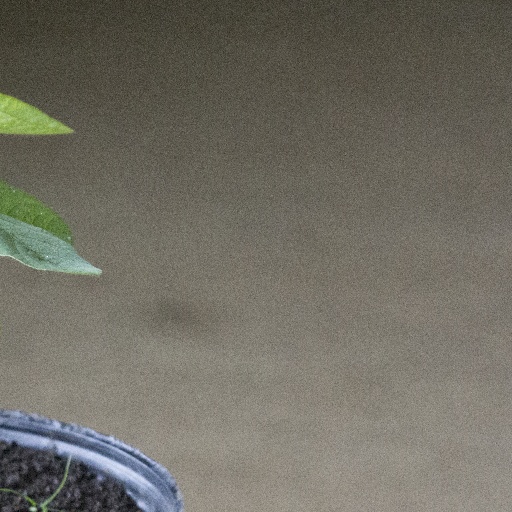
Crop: soybean